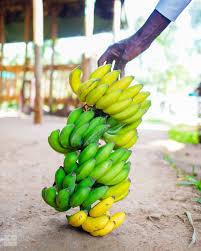
Mtu ameshika ndizi ambayo imekomaa nusu na nusu ingine haijakomaa. Ile iliyo komaa ni ya rangi ya machungwa na ile haijakomaa ni ya rangi ya kijani kibichi.